Army Medical Department regimental coat of arms

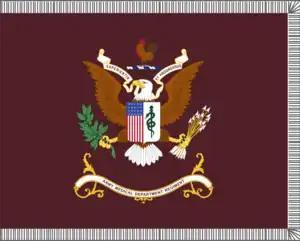
The U.S. Army Medical Department Regimental Flag incorporates all elements of the AMEDD CoA.

The AMEDD's Regimental Distinctive Insignia is worn by US Army soldiers affiliated with the Army Medical Department (AMEDD). In 1986 the Army established the Regimental Affiliation Program. Combat Service Support (now Sustainment) soldiers were affiliated with their newly established regiments and regimental distinctive insignia were created to represent those regiments. The AMEDD Regimental Distinctive Insignia incorporated the shield from the AMEDD regimental coat of arms and the motto ("To Conserve Fighting Strength") of the Medical Field Service School's (established 1920) distinctive unit insignia. The AMEDD Regimental Distinctive Insignia is one of the Army's 14 regimental corps insignias. These insignias are worn over the right breast pocket on the Army Service Uniform (ASU) and signify the service member's branch of service. The current design of the AMEDD regimental distinctive insignia was approved on 27 October 2014.